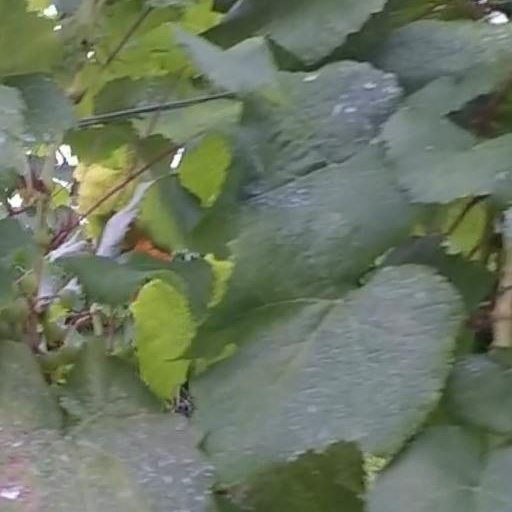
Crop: grape